Diskit Monastery

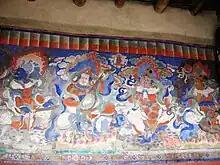
A renovated mural depicting the Four Heavenly Kings opposite a prayer hall (2009). The same mural is seen in a ruined stage in the 2004 photo (below, in Structures) at the top of the stairs.

The Diskit monastery was founded by Changzem Tserab Zangpo in the 14th century. Ladakh was then ruled by King Grags-pa-'bum-lde (1400–1440) and his brother, who unsuccessfully attempted to usurp Nubra Valley, which was under a local ruler named Nyig-ma-grags-pa. The local ruler assisted a Gelugpa order advocate to build the monastery at Diskit and deify the idol of Tsong Khapa, the founder of the Gelugpa sect, in the monastery. During the rule of King Blogros-chog-idan (1440–1470) who had even controlled western Tibet, Panchen Lha-btsun - a resident of Nubra Valley by birth - studied in Tibet and later became a regent to the founder of Tashilhunpo Monastery and finally during his last stage of life returned to Nubra. His remains have been preserved in Charasa. In 1500, Ladakh was ruled by Bkra-shis-rnam-rgyal, who fought the invader Mirza Haider of Central Asia, in Nubra and close to Leh, finally defeated the latter and thus brought Nubra under the Ladakh king's rule. Even then, the local chieftains still yielded power in Diskit and India. Shia Muslims started settling in Nubra after this war. Bkra-shis-rnam-rgyal' son, Tshedbang-rnam-rgyal, ruled Ladakh from 1530 and expanded his kingdom. At that time, Nubra people prevailed on him and prevented him from invading Hor in Xinjiang, as trade with Yarkand was considered crucial to Nubra. During the reign of Jams-dbang-rnam-rgyal, historical records indicate that a regular tribute payment was made by the Nubra people to the king. King Bde-'Idanrnam-rgyal (1620–45) successfully defeated Baltistan and the Mughals. Rgyal kings were very religious and built mani walls throughout their kingdom. Monks were specially engaged to recite hymns of "Mani-tung chur" in Nubra Valley and in other surrounding areas. In the mid-eighteenth century, Tshe-dbang-rnam-rgyal gave control of Diskit monastery to the Rinpoche of Thikse Monastery and this arrangement has been perpetuated to this day. Since then, Diskit is considered a sub-gompa of Thikse.